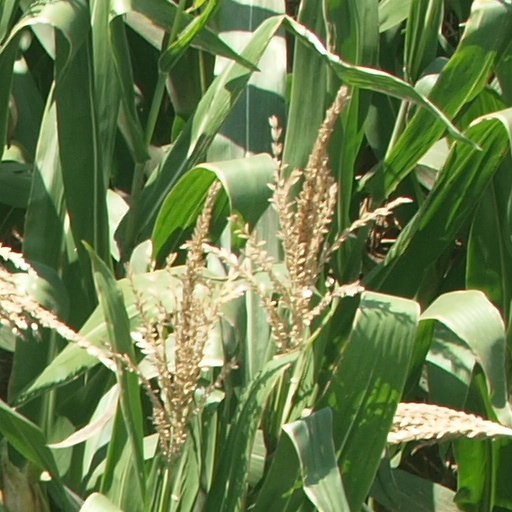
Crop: maize; corn